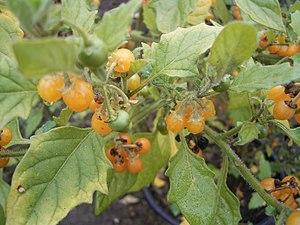
Solanum villosum, la Morelle velue, morelle poilue ou morelle orangée est une espèce végétale de la famille des Solanaceae.